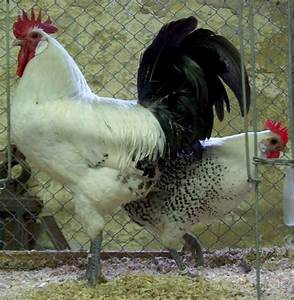
Label: gallina